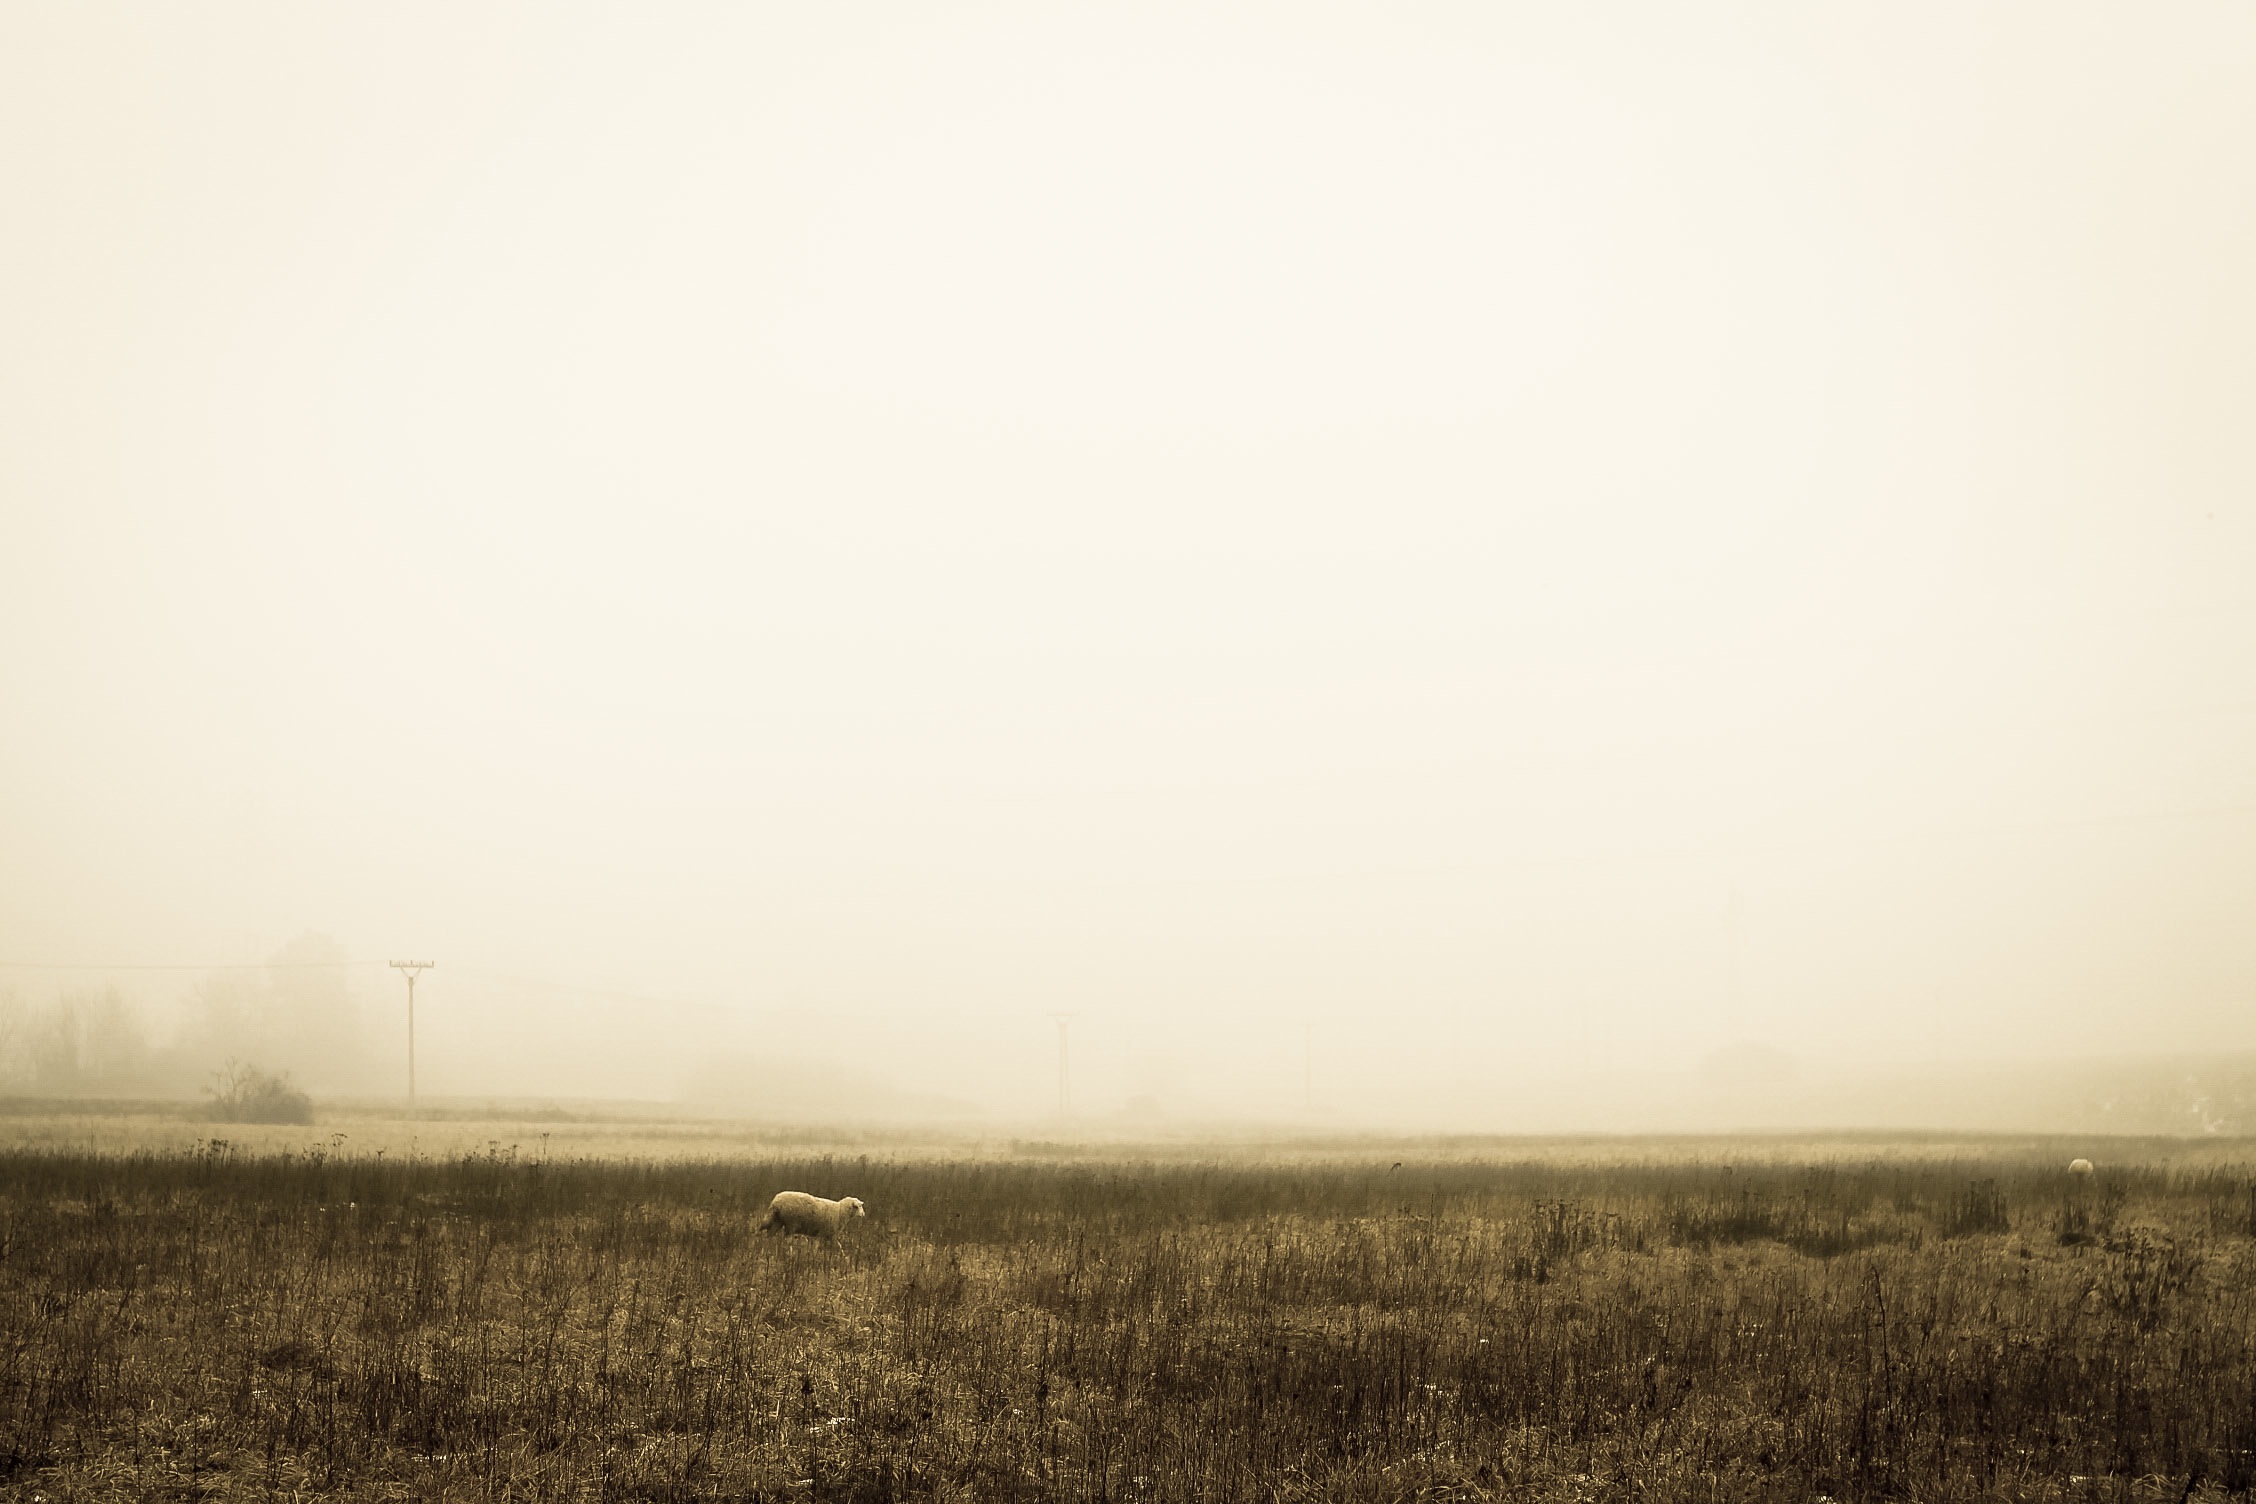
landscape, tree, nature, grass, horizon, cloud, sun, fog, sunrise, mist, field, farm, prairie, sunlight, morning, hill, dawn, country, rural, sheep, weather, haze, agriculture, plain, fields, animals, rural area, natural environment, atmospheric phenomenon, grass family